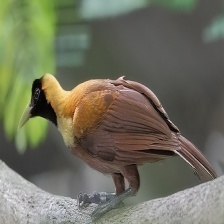
Species: BIRD OF PARADISE
Scientific name: STRELITZIA